Gregg Museum of Art & Design

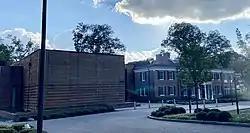
The Gregg Museum

The Gregg Museum of Art & Design is the art museum of North Carolina State University and is located near NC State's main campus in Raleigh, North Carolina. To current NC State chancellor Randy Woodson, the Gregg is "an opportunity to not only celebrate the arts and design at NC State, but to welcome the community onto our campus in a new way." The Gregg holds exhibitions, lectures, workshops, film screenings, and other educational activities; admission to the Gregg is free.